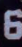
Number: 6